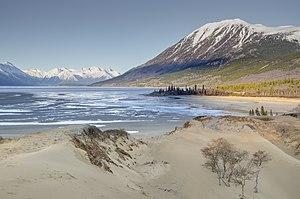
Le lac Bennett est un lac situé à la frontière entre la province de Colombie-Britannique et le Territoire du Yukon, au Canada et au nord de la frontière avec l'État américain de l'Alaska, près du port de Skagway.